Rapacki Plan

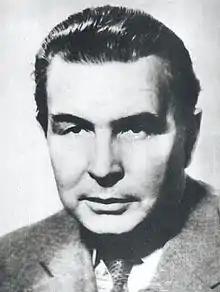
Adam Rapacki, Polish Minister of Foreign Affairs from 1956 - 1968

Adam Rapacki was initially a socialist agitator who later became part of the Polish Workers Party after World War II. As the Minister of Foreign Affairs from 1956 to 1968, his most notable contribution was his "Rapacki Plan" – a plan for a nuclear-free zone in Central Europe.